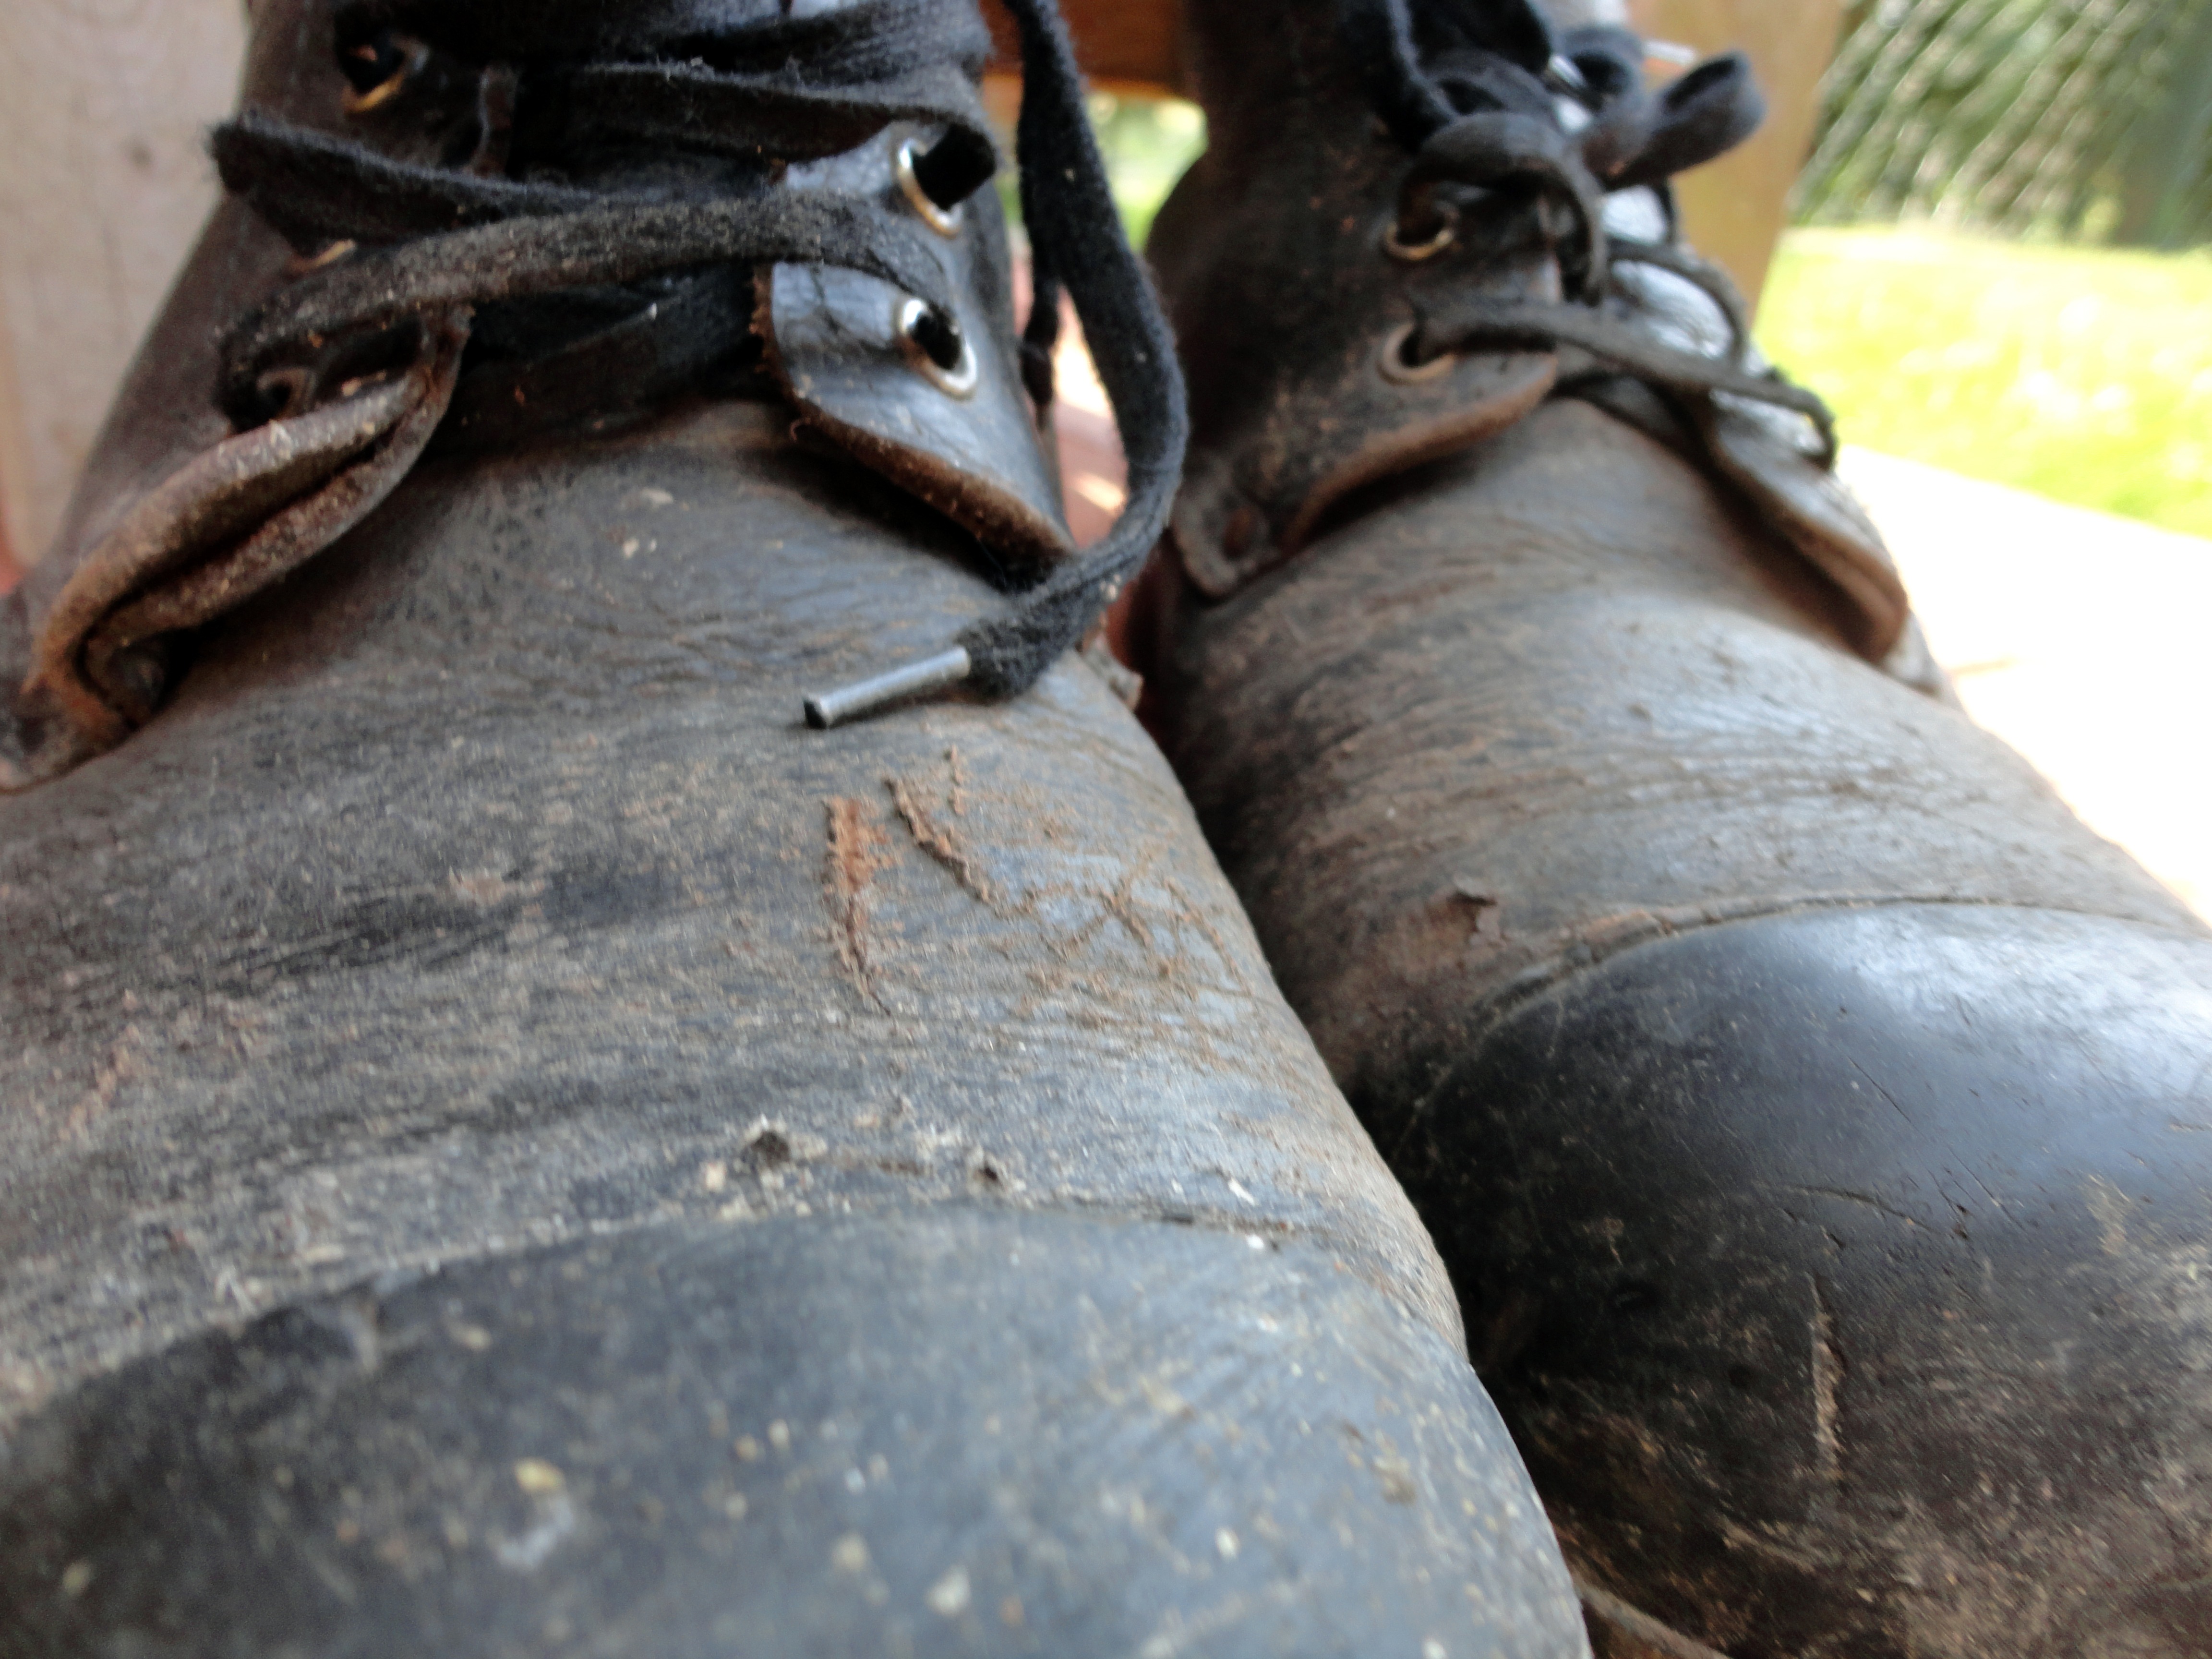
work, tire, shoes, footwear, workers, automotive tire, worker shoes, steel toe caps